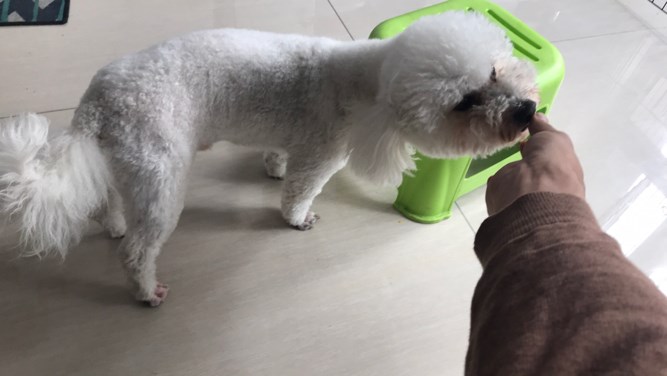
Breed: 3083-n000117-Bichon_Frise